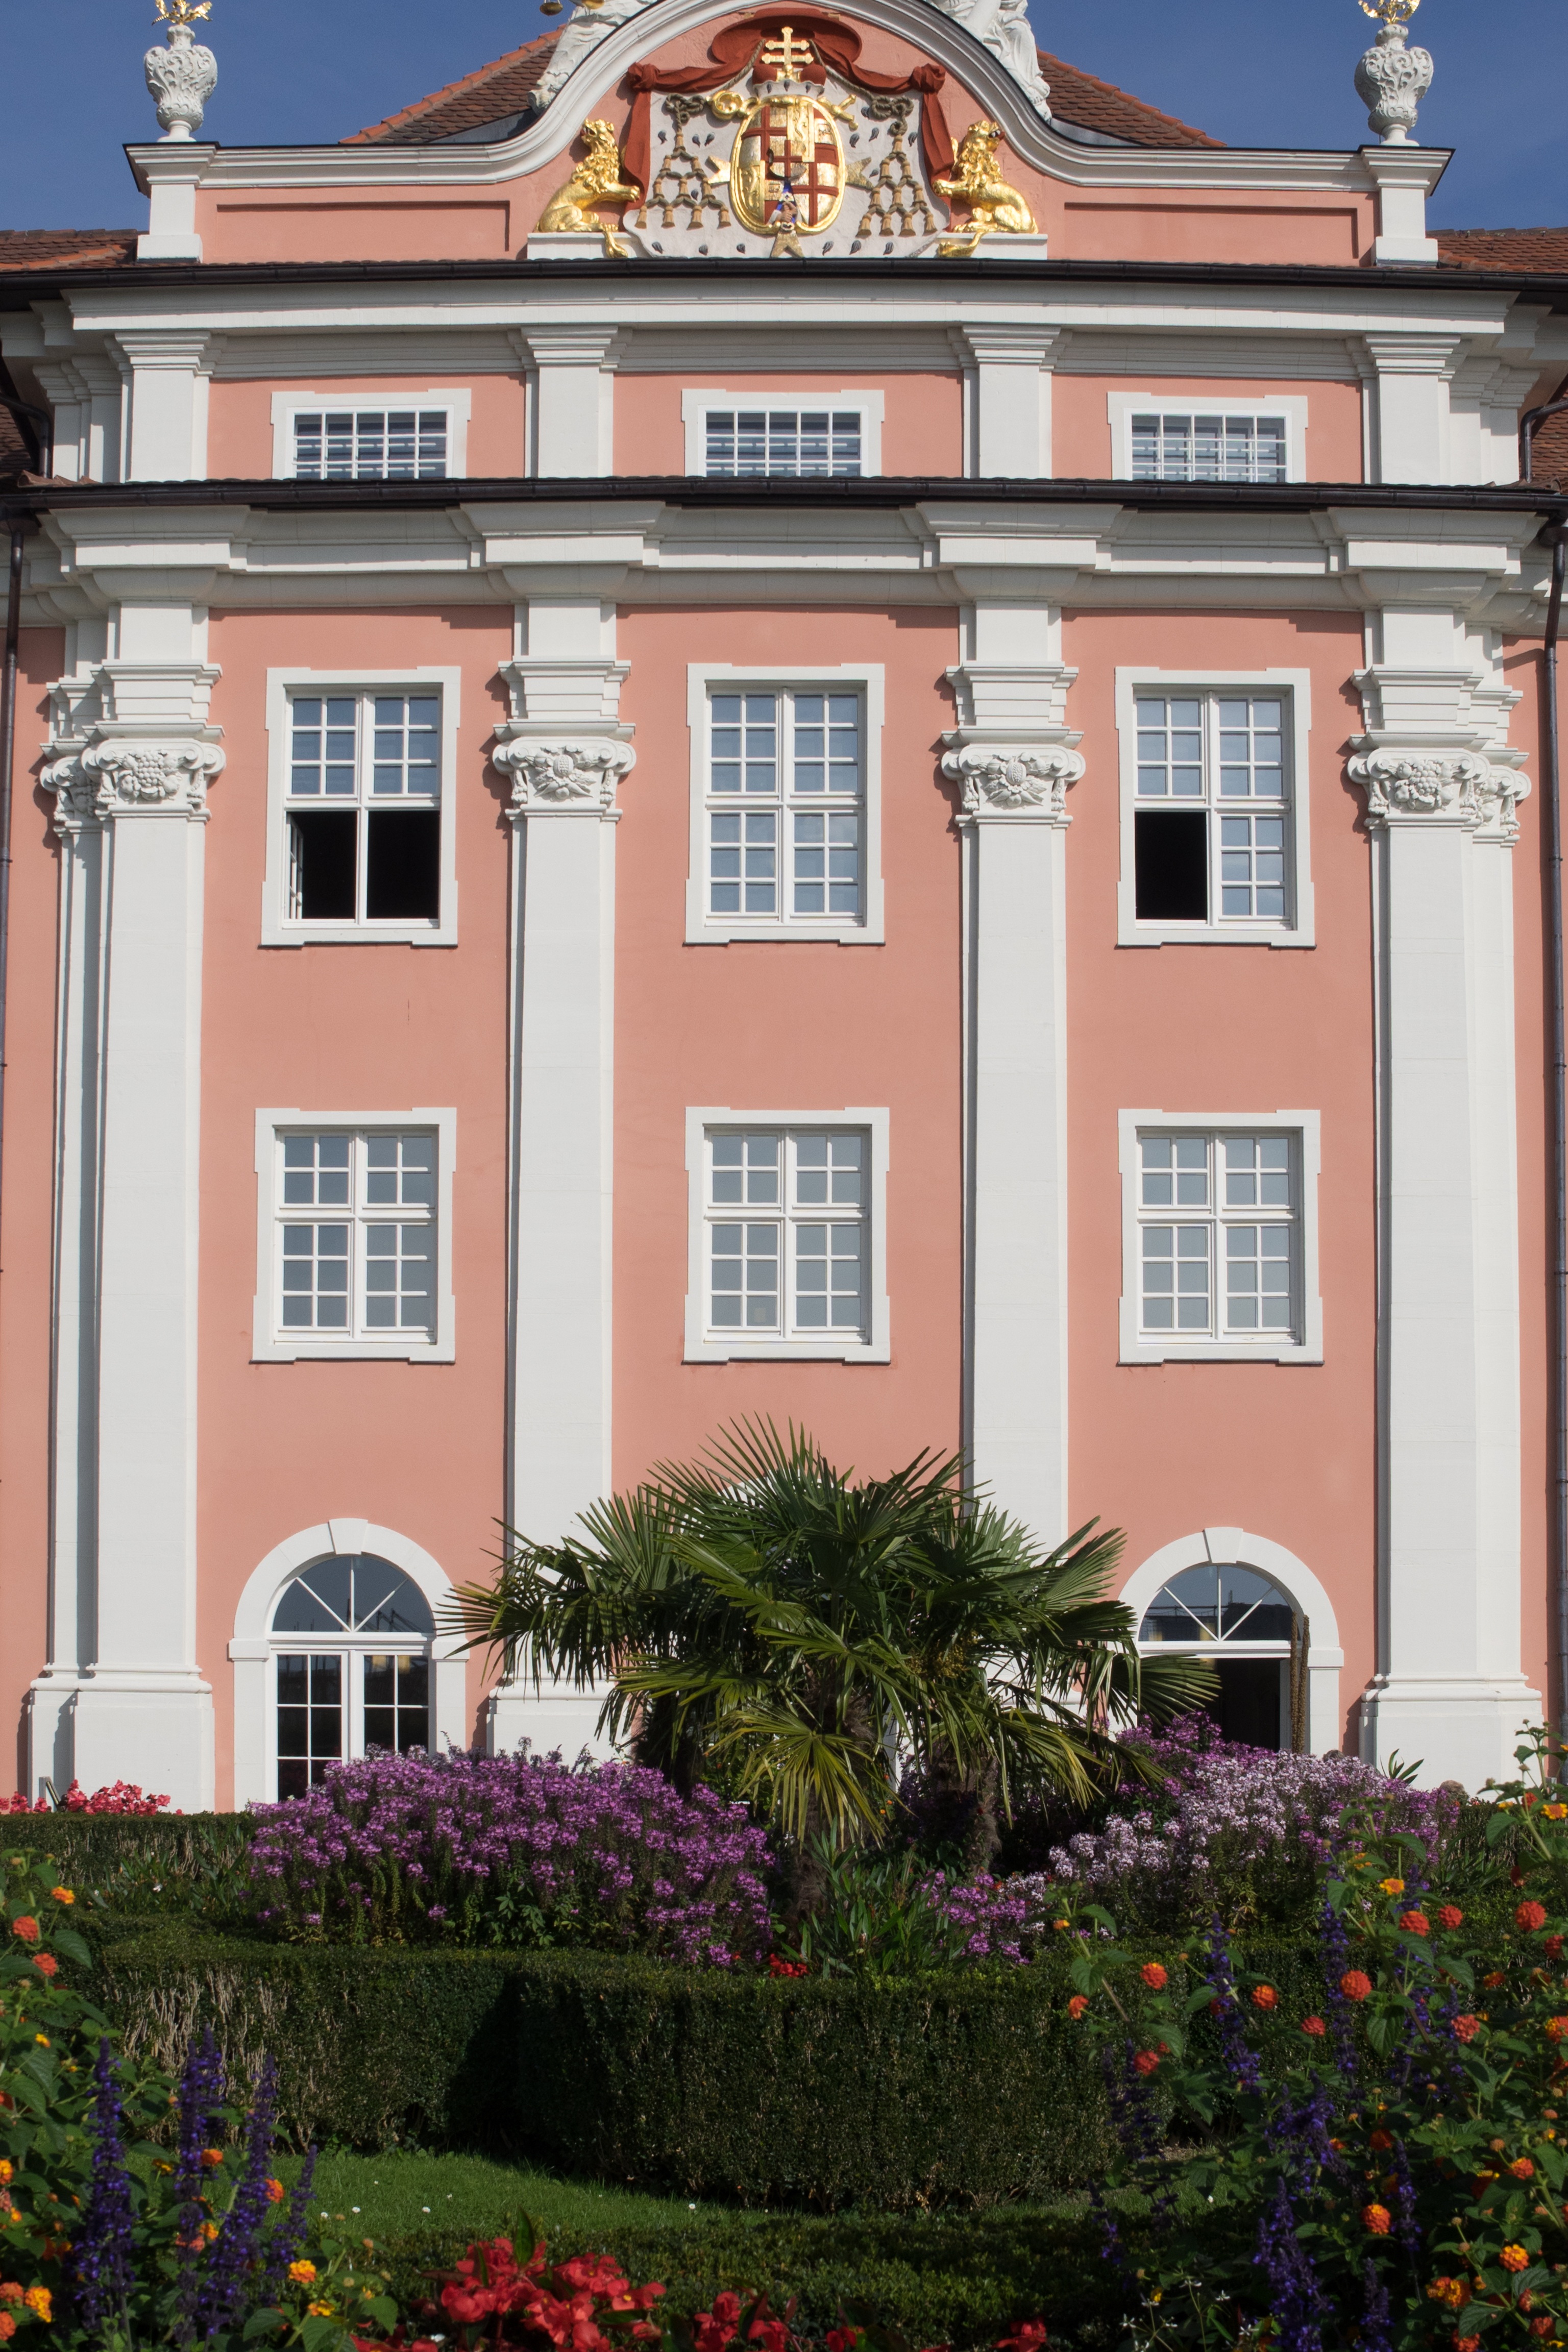
architecture, mansion, house, window, building, palace, home, castle, facade, property, elder, fortress, estate, meersburg, lake constance, new castle, state winery, burg meersburg